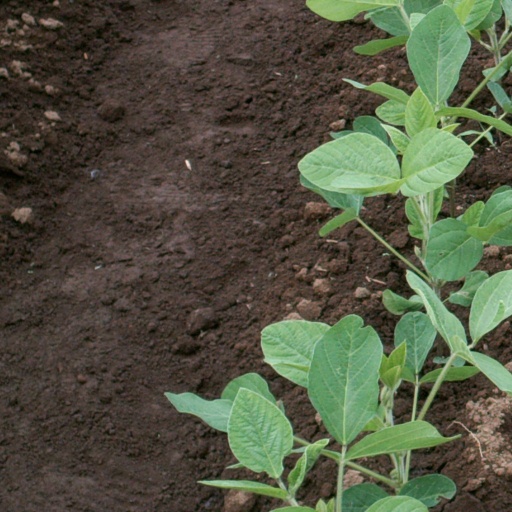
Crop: soybean